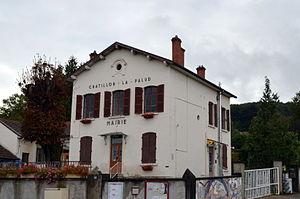
Mairie de Châtillon-la-Palud.
Châtillon-la-Palud est une commune française située dans le département de l’Ain en région Auvergne-Rhône-Alpes.